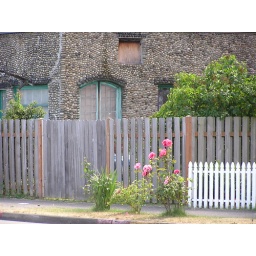
Neat rock house in West Seattle, 7.13.2008